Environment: real
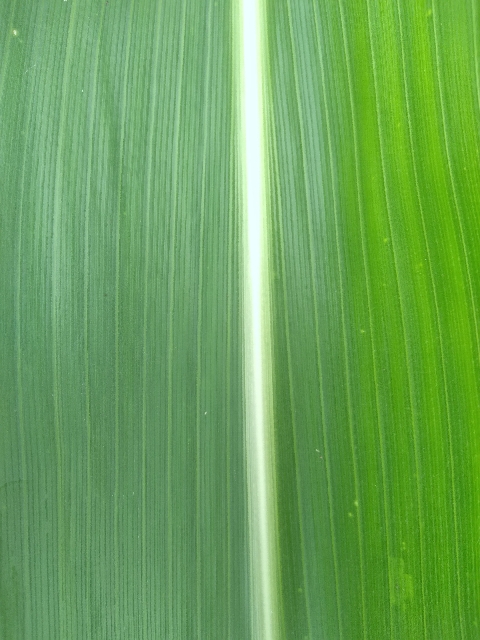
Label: healthy